Star Trek Generations

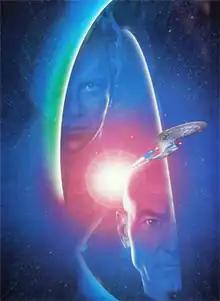
Theatrical release poster art

Star Trek Generations is a 1994 American science fiction film and the seventh film in the "Star Trek" film series. Malcolm McDowell joins cast members from the 1960s television show "" and the 1987 sequel series "", including William Shatner and Patrick Stewart. In the film, Captain Jean-Luc Picard of the USS "Enterprise"-D joins forces with Captain James T. Kirk to stop the villain Tolian Soran from destroying a planetary system in his attempt to return to an extra-dimensional realm known as the Nexus.